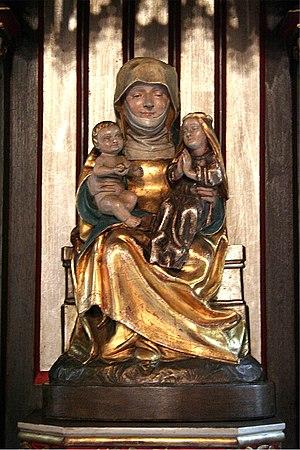
Le couvent de Maria Engelport, ou couvent Unsere Liebe Frau von Engelport, ou encore couvent de Maria Porta Angelica est un couvent situé non loin de Treis-Karden en Allemagne, au bord du Hunsrück dans la vallée du Flaumbach et le Land de Rhénanie-Palatinat.